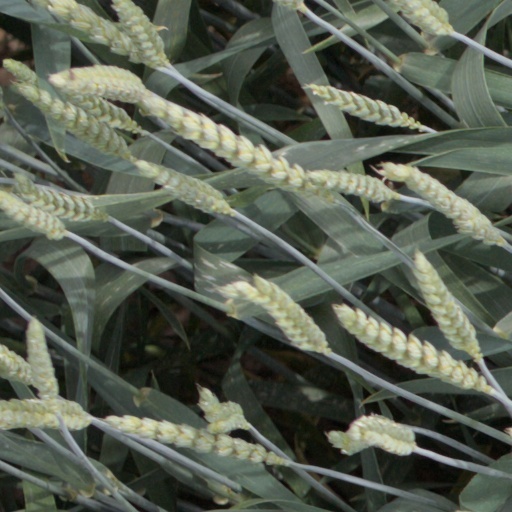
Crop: wheat